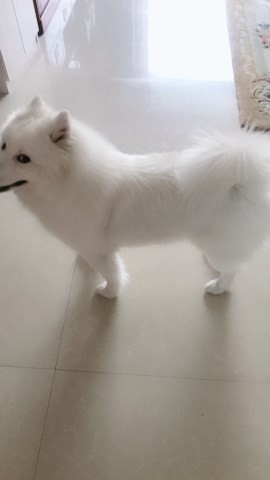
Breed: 2192-n000088-Samoyed